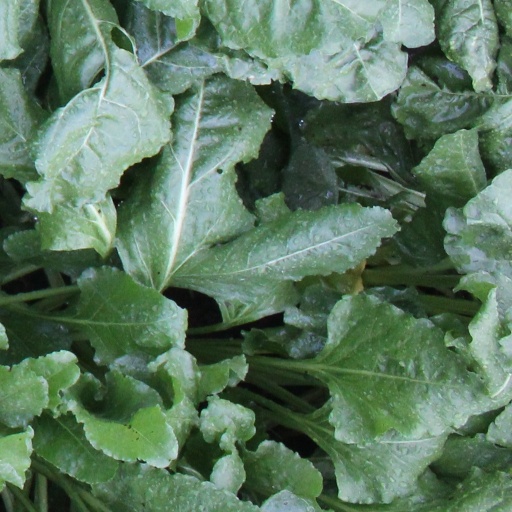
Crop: sugar beet